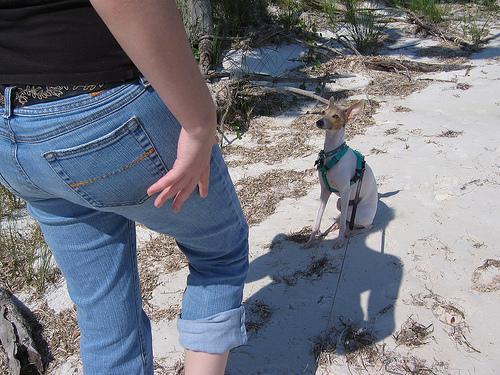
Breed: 238-n000099-Italian_greyhound